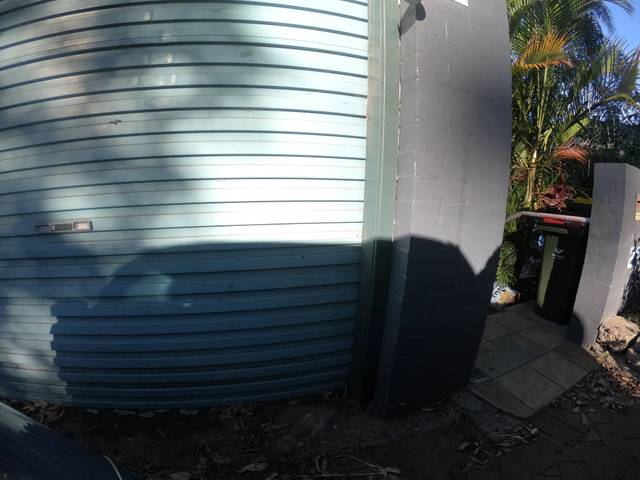
Region: Australia
Coordinates: -34.428, 150.873